Districts and neighbourhoods of Seville

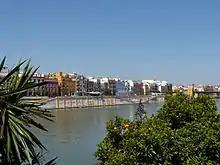
Betis Street (Triana) and Guadalquivir River

The Distrito Sur (Spanish: "South District") lies to the south of the Casco Antiguo on the east bank of the Guadalquivir. It was the location of most of the buildings during the Ibero-American Exposition of 1929: the Plaza de España, the Parque de María Luisa, Archeological Museum of Seville and the Museum of Arts and Traditions of Sevilla.